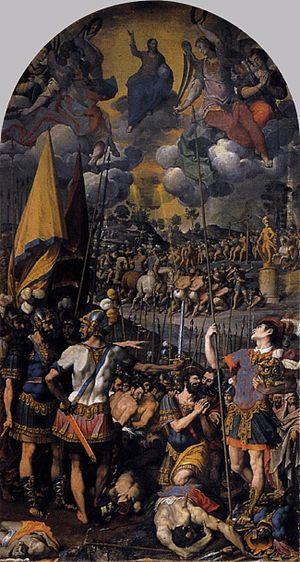
Romolo Cincinato, appelé en Espagne Rómulo Cincinato, est un peintre de la Renaissance maniériste italien actif en Espagne à partir de 1567, né à Florence vers 1540, probablement mort à Madrid en 1597.